Question: Please indicate a possible affordance area of the brush_with_toothbrush that can be used for brushing
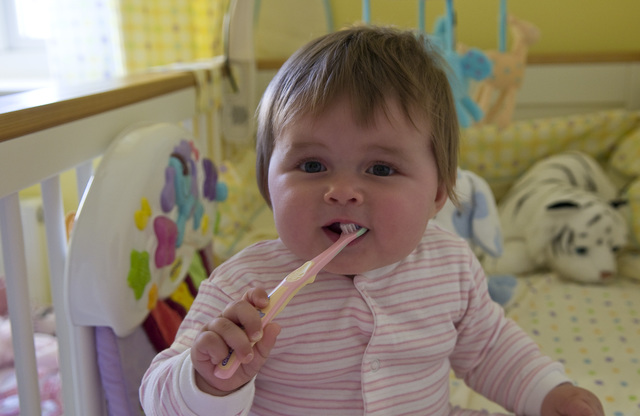
Answer: [265, 227, 375, 311]